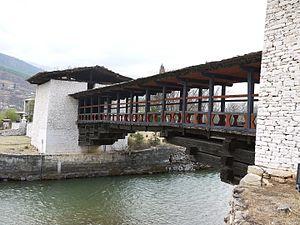
La Paro Chhu est une rivière de l'ouest du Bhoutan. C'est un affluent de la Wong Chhu, appelée Raidak dans son cours inférieur, et donc un sous-affluent du Brahmapoutre.